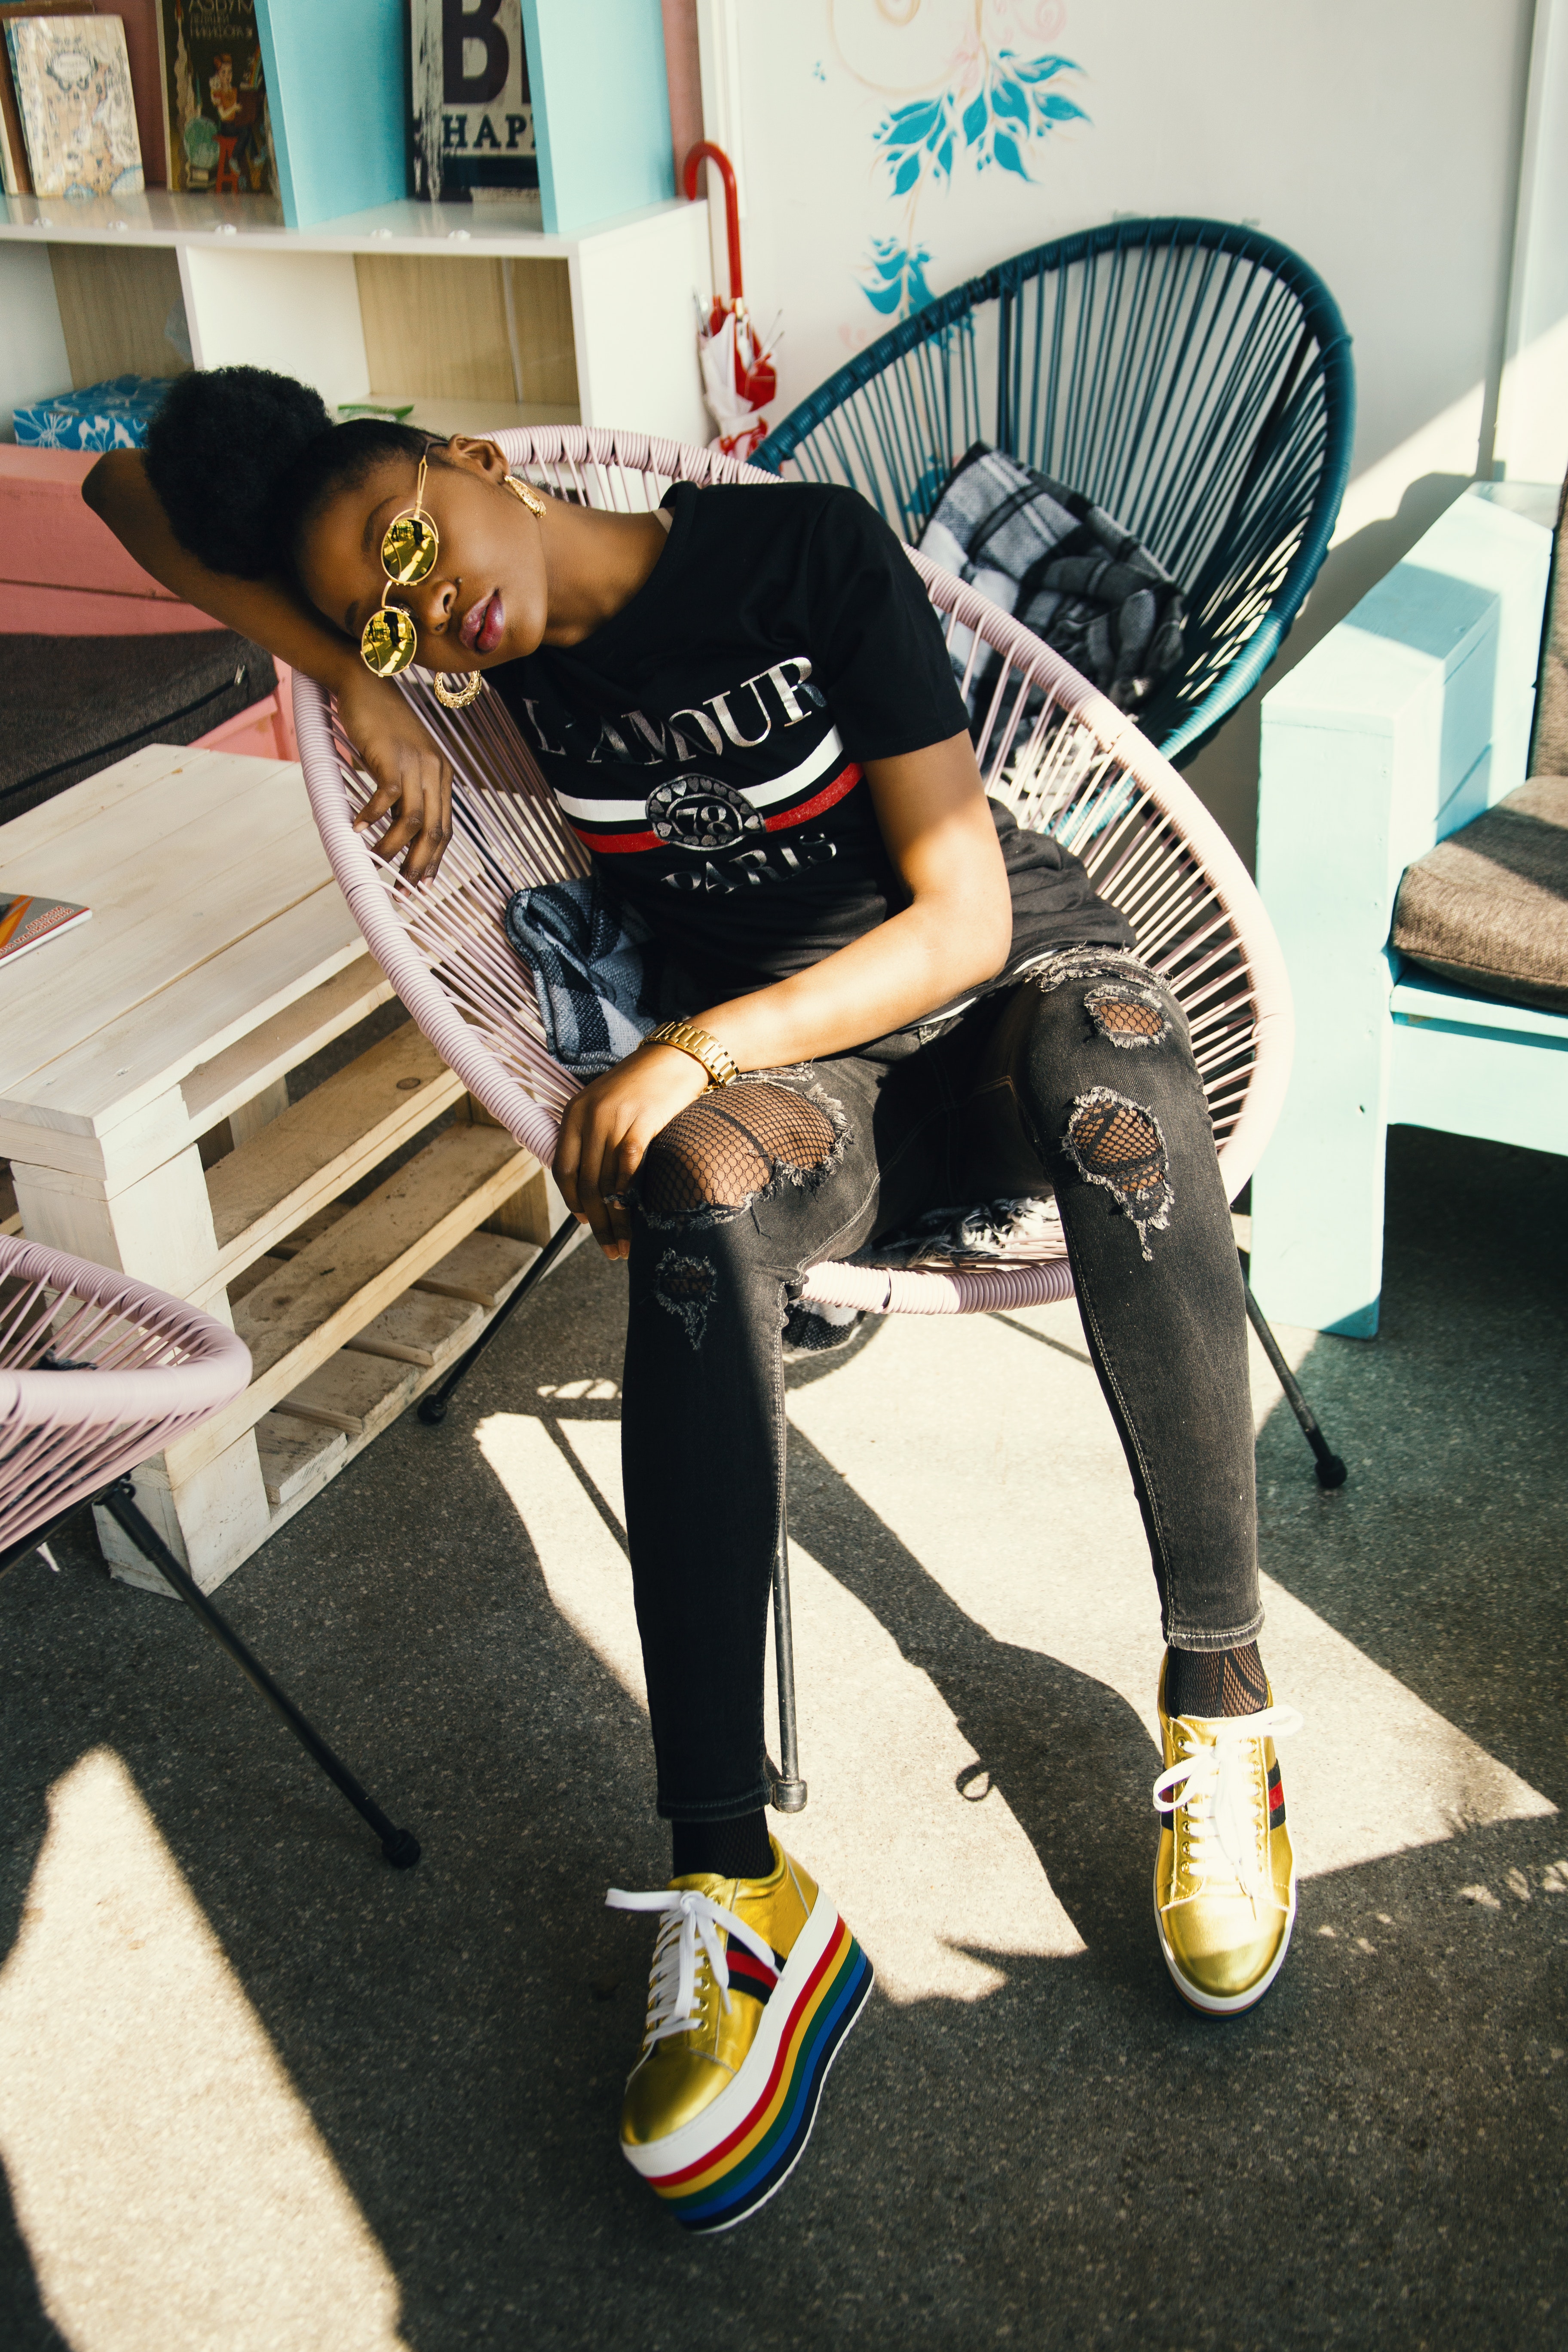
tights, leg, yellow, cool, snapshot, footwear, fashion, leggings, knee, shoe, thigh, black hair, photography, fashion accessory, jeans, style, sportswear, t shirt